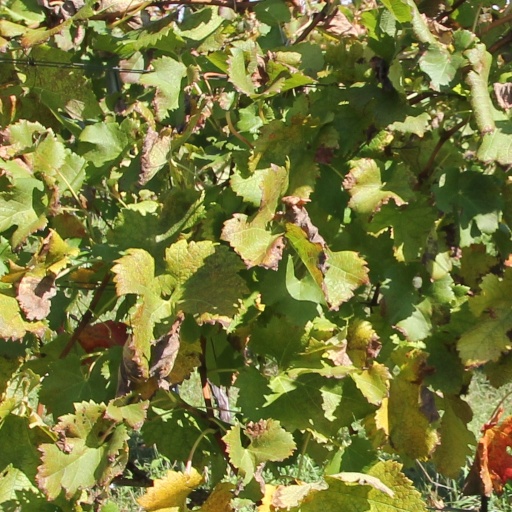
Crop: grape